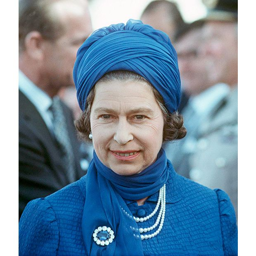
that 's a wrap in the less buttoned - down 1960s and 1970s , the queen embraced a softer look in the form of the turban .